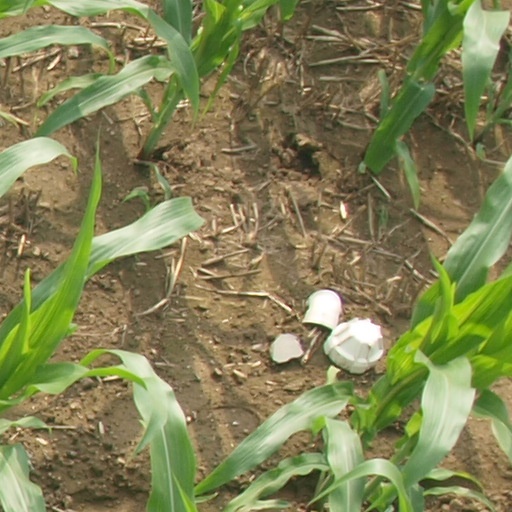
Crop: maize; corn